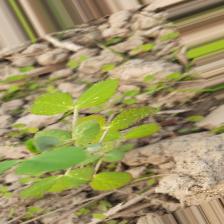
Label: Powdery Mildew